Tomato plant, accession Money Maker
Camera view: vertical (180 deg); turntable rotation: 180 degrees
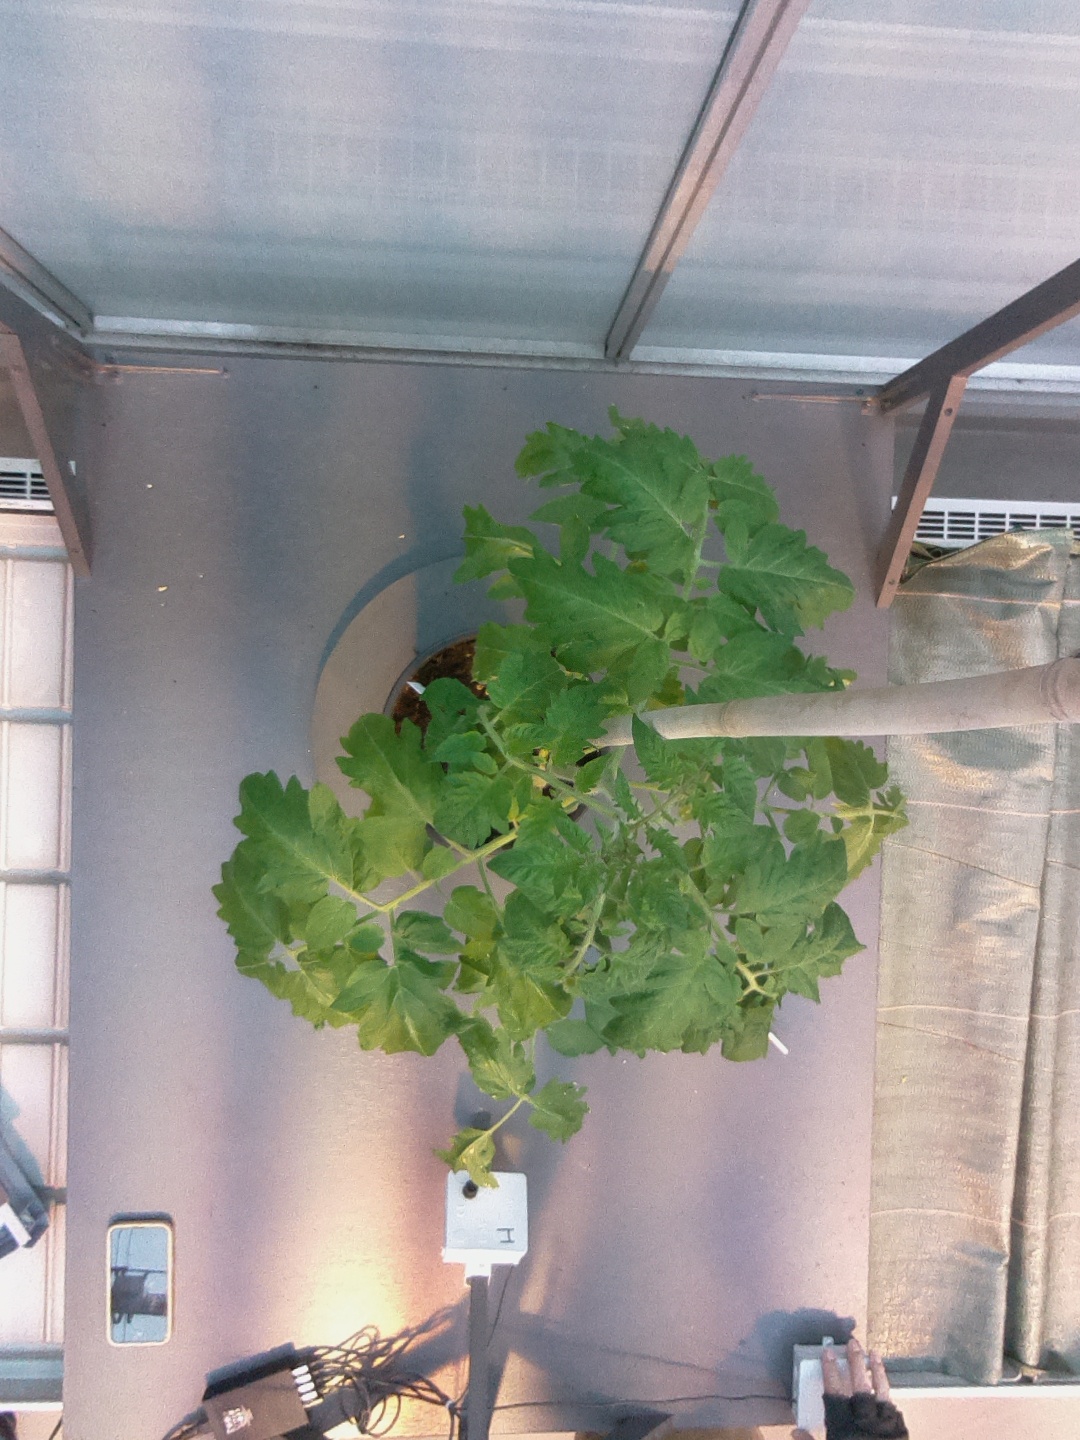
BBCH growth stage 52: 2 inflorescences visible